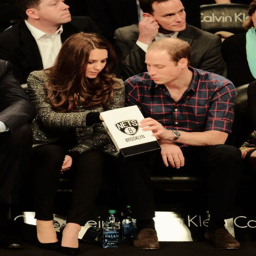
the duke and duchess attend the game .